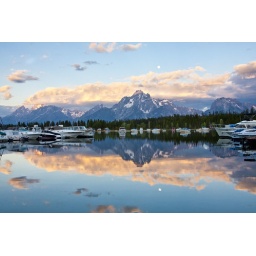
In this shot the moon was just about to go below the clouds and mountains as the sun rose behind me.